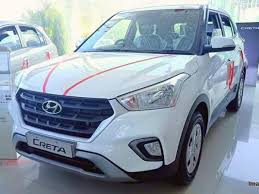
Label: noambulance